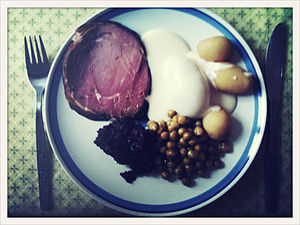
Hangikjöt
En ret med hangikjöt
Hangikjöt er en islandsk madret som består af røget lamme- eller fårekød, sædvanligvis serveret kogt i mindre stykker, varmt eller koldt, med béchamelsovs, grøne ærter og kartoffel, eller i tynde skiver på brød som flatbrød, rúgbrauð − en islandsk variant af rugbrød − eller med laufabrauð, 'løvbrød' som er tynde, runde og dekorerede.